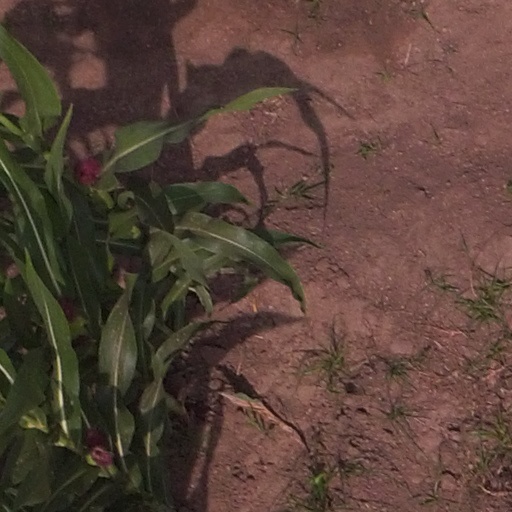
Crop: maize; corn